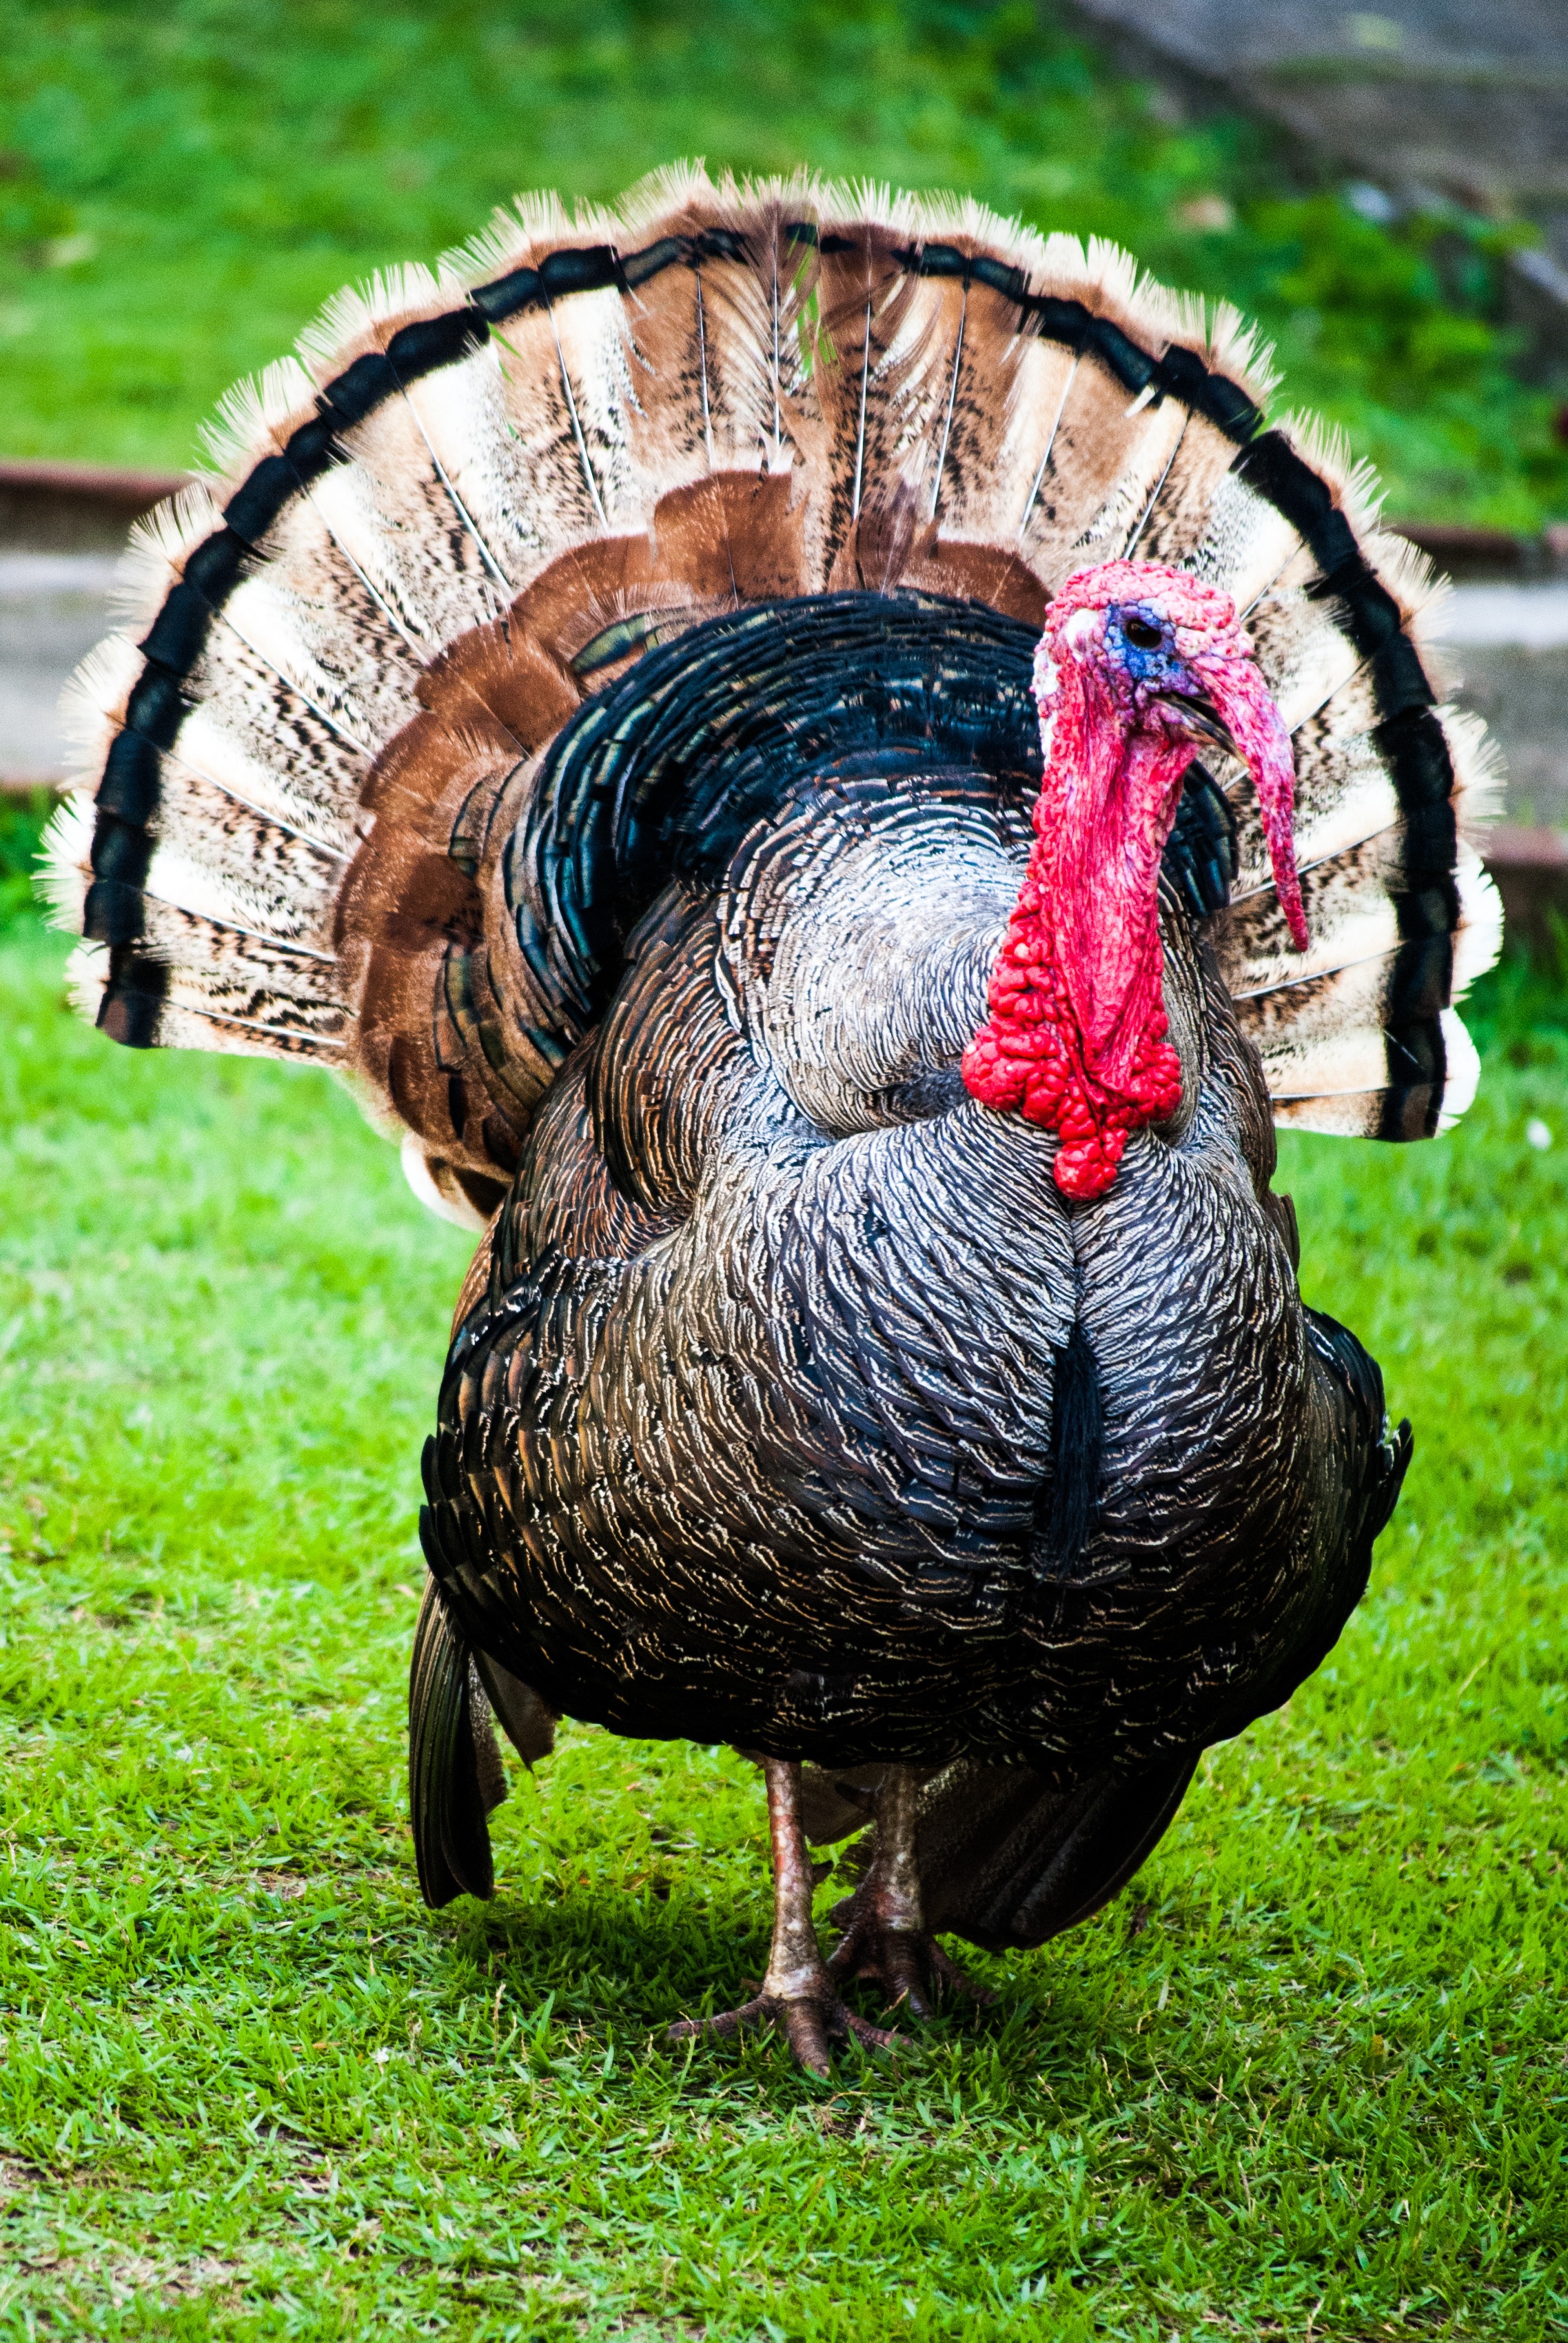
bird, chicken, fowl, fauna, peru, plumage, galliformes, turkey, vertebrate, phasianidae, wild turkey, domesticated turkey